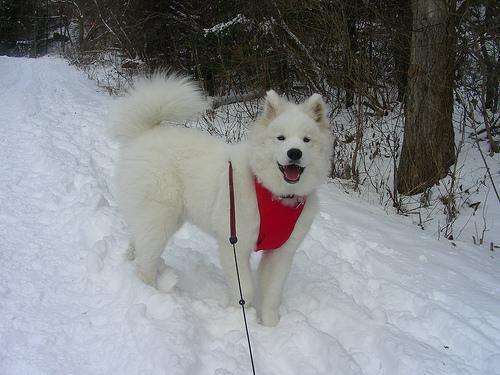
Samoyed